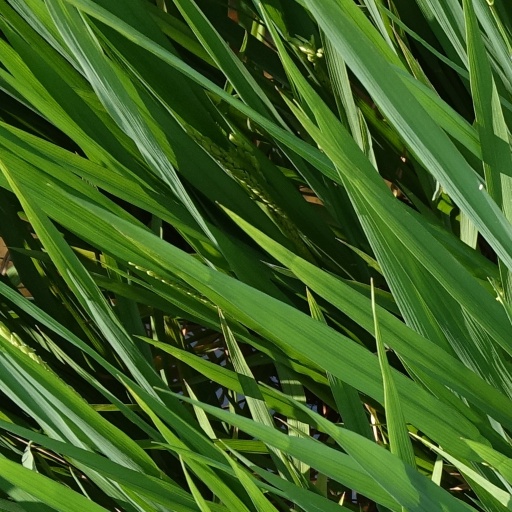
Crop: rice